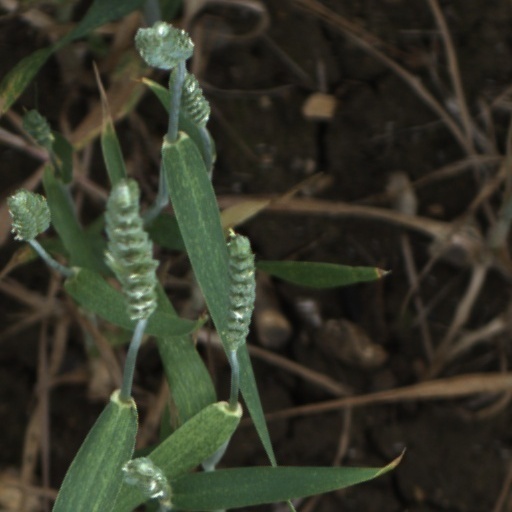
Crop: wheat